Scott L. Pratt

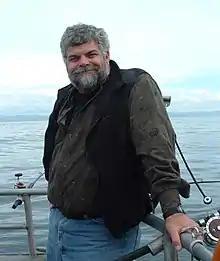
Scott L. Pratt

Scott L. Pratt (born 1959) is a professor of philosophy at the University of Oregon. His research and teaching is focused primarily upon American philosophy, especially in the areas of Native American philosophy, pragmatism, philosophy of race and gender, philosophy of education, and the history of logic. He has previously served in various administrative roles at the University of Oregon, including executive vice provost for academic affairs (2017–2019), dean of the graduate school (2015–2017), and associate dean for the humanities in the College of Arts and Sciences (2006–2009).